Moonrise Kingdom

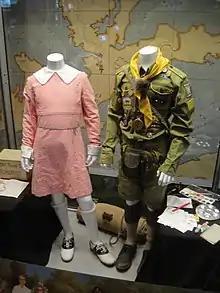
The costumes for Suzy and Sam are based on photographs from the 1960s and Boy Scouts.

Anderson used Google Earth for initial location scouting, searching for places where they could find Suzy's house and "naked wildlife", considering Canada, Michigan and New England. The filmmakers running the Google search also looked at Cumberland Island in Georgia, and the Thousand Islands. Camp Yawgoog, an actual Scout camp in Rhode Island, served as the inspiration for the Khaki Scout sets, and many items were borrowed from the camp for props.